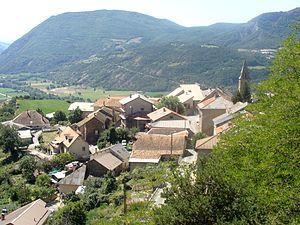
Vue d'ensemble du village d'Avançon (Hautes-Alpes)
Avançon est une commune française située dans le département des Hautes-Alpes, en région Provence-Alpes-Côte d'Azur.